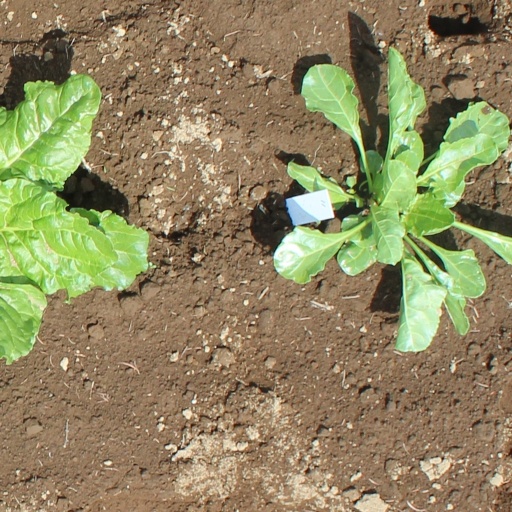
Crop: sugar beet